Strabops

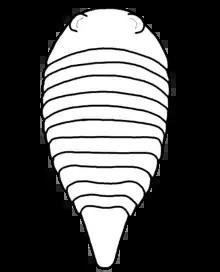
Reconstruction of the closely related "Paleomerus hamiltoni". Some authors suspect they may represent synonyms.

"Strabops" is classified in its own order, Strabopida, in the clade Arachnomorpha, along with "Paleomerus", "Parapaleomerus" and potentially "Khankaspis". It was described originally as the only Cambrian eurypterid, and later as an aglaspidid. It would not be until 1997 when the order Strabopida was described, but there is still doubt if the exclusion of them from Aglaspidida was really correct. The current status of the strabopids is of aglaspidid-like arthropods of uncertain affinities.